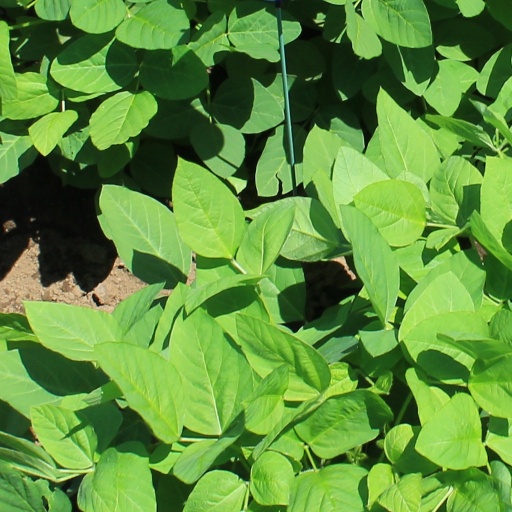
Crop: soybean